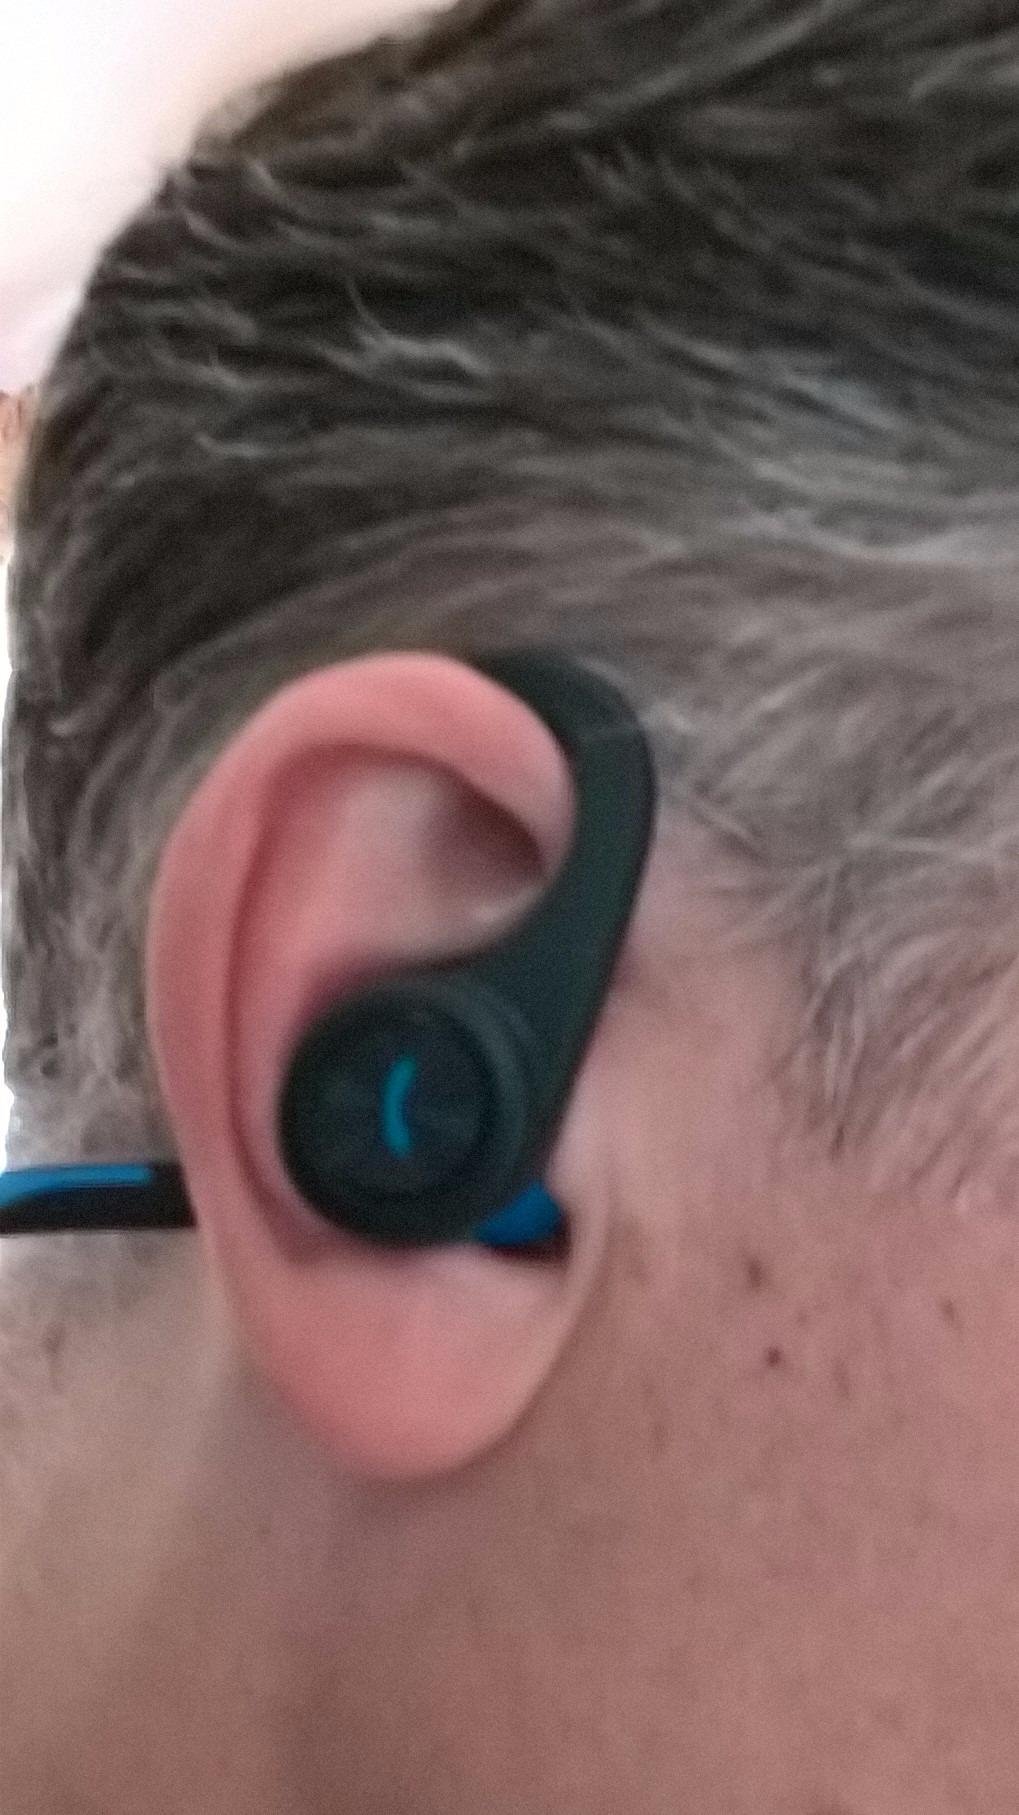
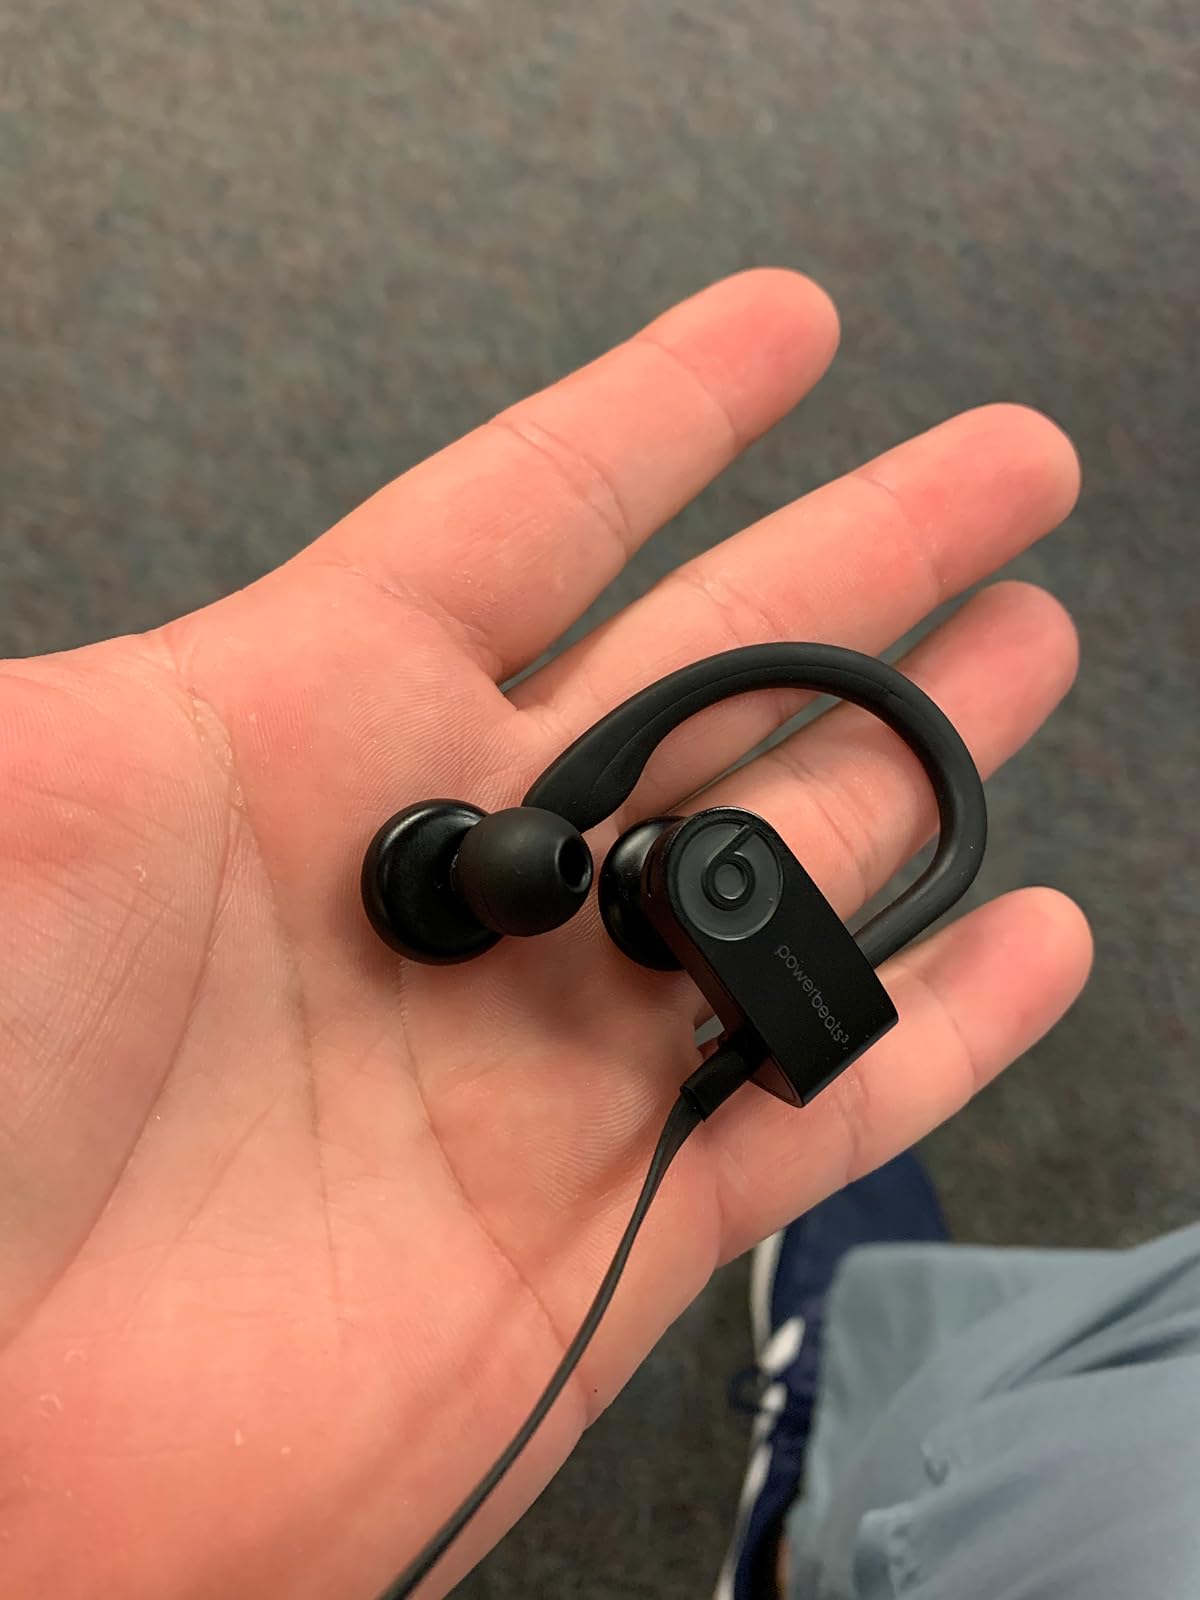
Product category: headphones
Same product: no